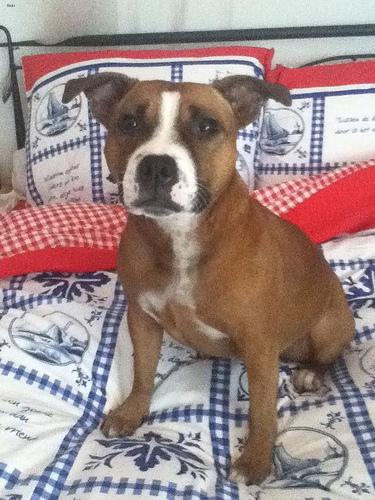
Breed: staffordshire bull terrier